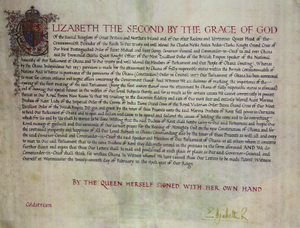
Message d'indépendance de la reine d'Angleterre au peuple du Ghana
Charles Noble Arden-Clarke est un administrateur colonial britannique.
Le Ghana, en forme longue la république du Ghana, en anglais : Republic of Ghana, est un pays d'Afrique occidentale situé au bord du Golfe de Guinée. Les pays limitrophes du Ghana sont la Côte d'Ivoire à l'ouest, le Burkina Faso au nord et le Togo à l'est. Sa capitale est la ville d'Accra et ses habitants sont les Ghanéens. Le pays fait partie de la CEDEAO.